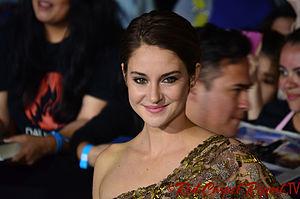
Mary Jane « MJ » Watson est un personnage de fiction évoluant dans l'univers Marvel de la maison d’édition Marvel Comics. Créé par le scénariste Stan Lee et le dessinateur John Romita, le personnage apparaît pour la première fois dans le comic book The Amazing Spider-Man #25 en juin 1965, son visage n'étant visible qu'à partir du #42 en novembre 1966.